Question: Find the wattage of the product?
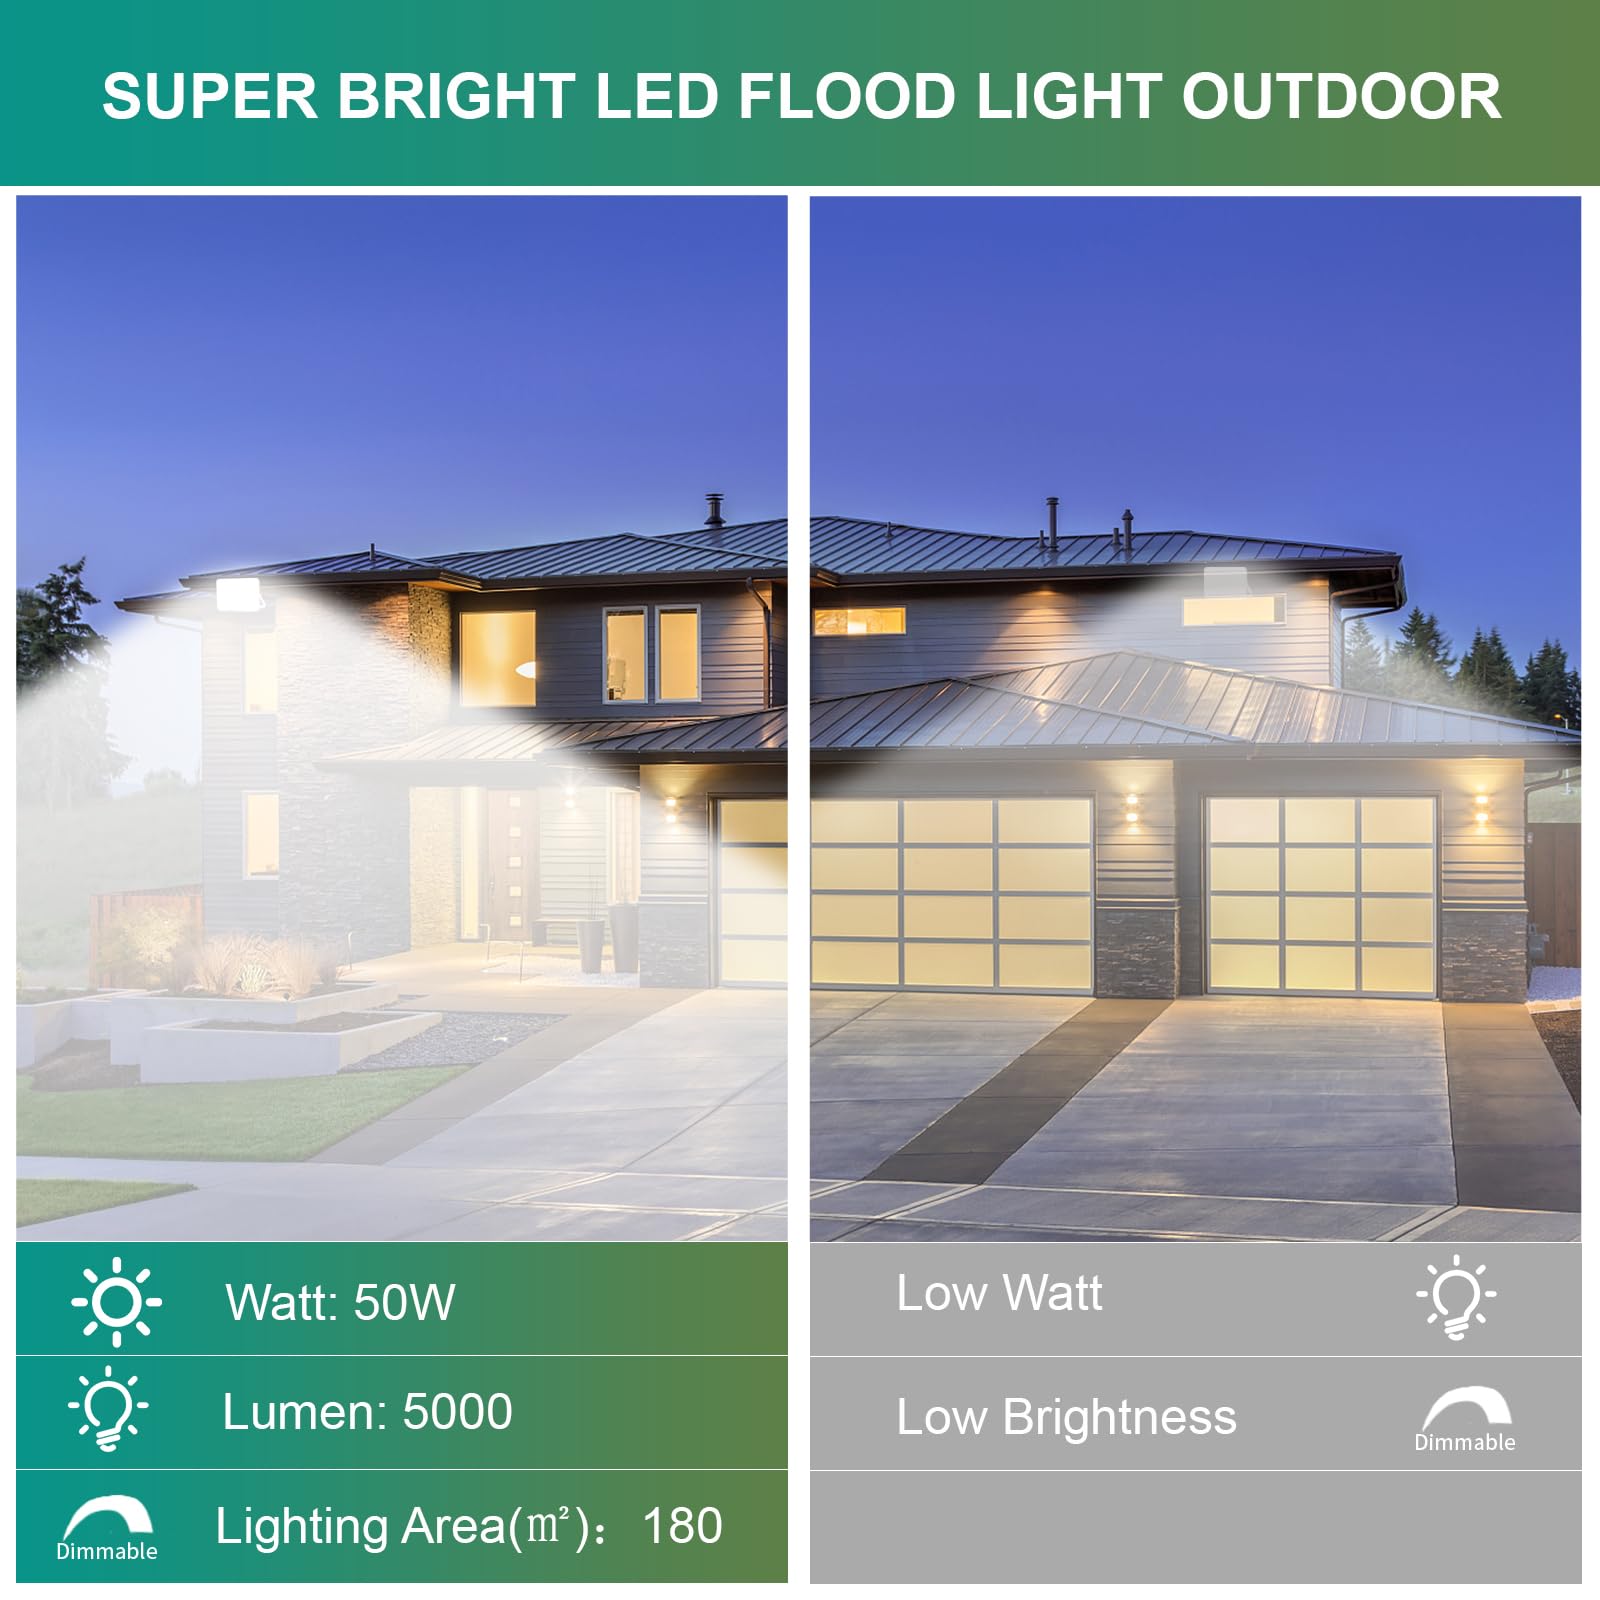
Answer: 50.0 watt